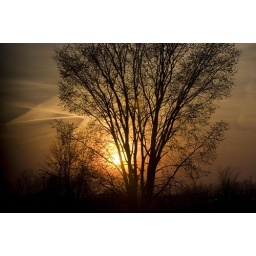
Taken from the window of my bus back to Detroit last weekend in the Canadian countryside outside Windsor.